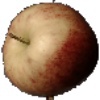
Label: Apple Red 3